Elijah Hughes

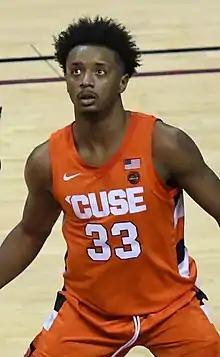
Hughes with Syracuse in 2020

Elijah Wayne Hughes (born March 10, 1998) is an American professional basketball player for the CB Breogán of the Liga ACB. He played college basketball for the East Carolina Pirates and the Syracuse Orange.